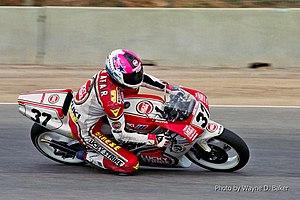
Simon Crafar est un pilote de vitesse moto néo-zélandais né à Waiouru le 15 janvier 1969.